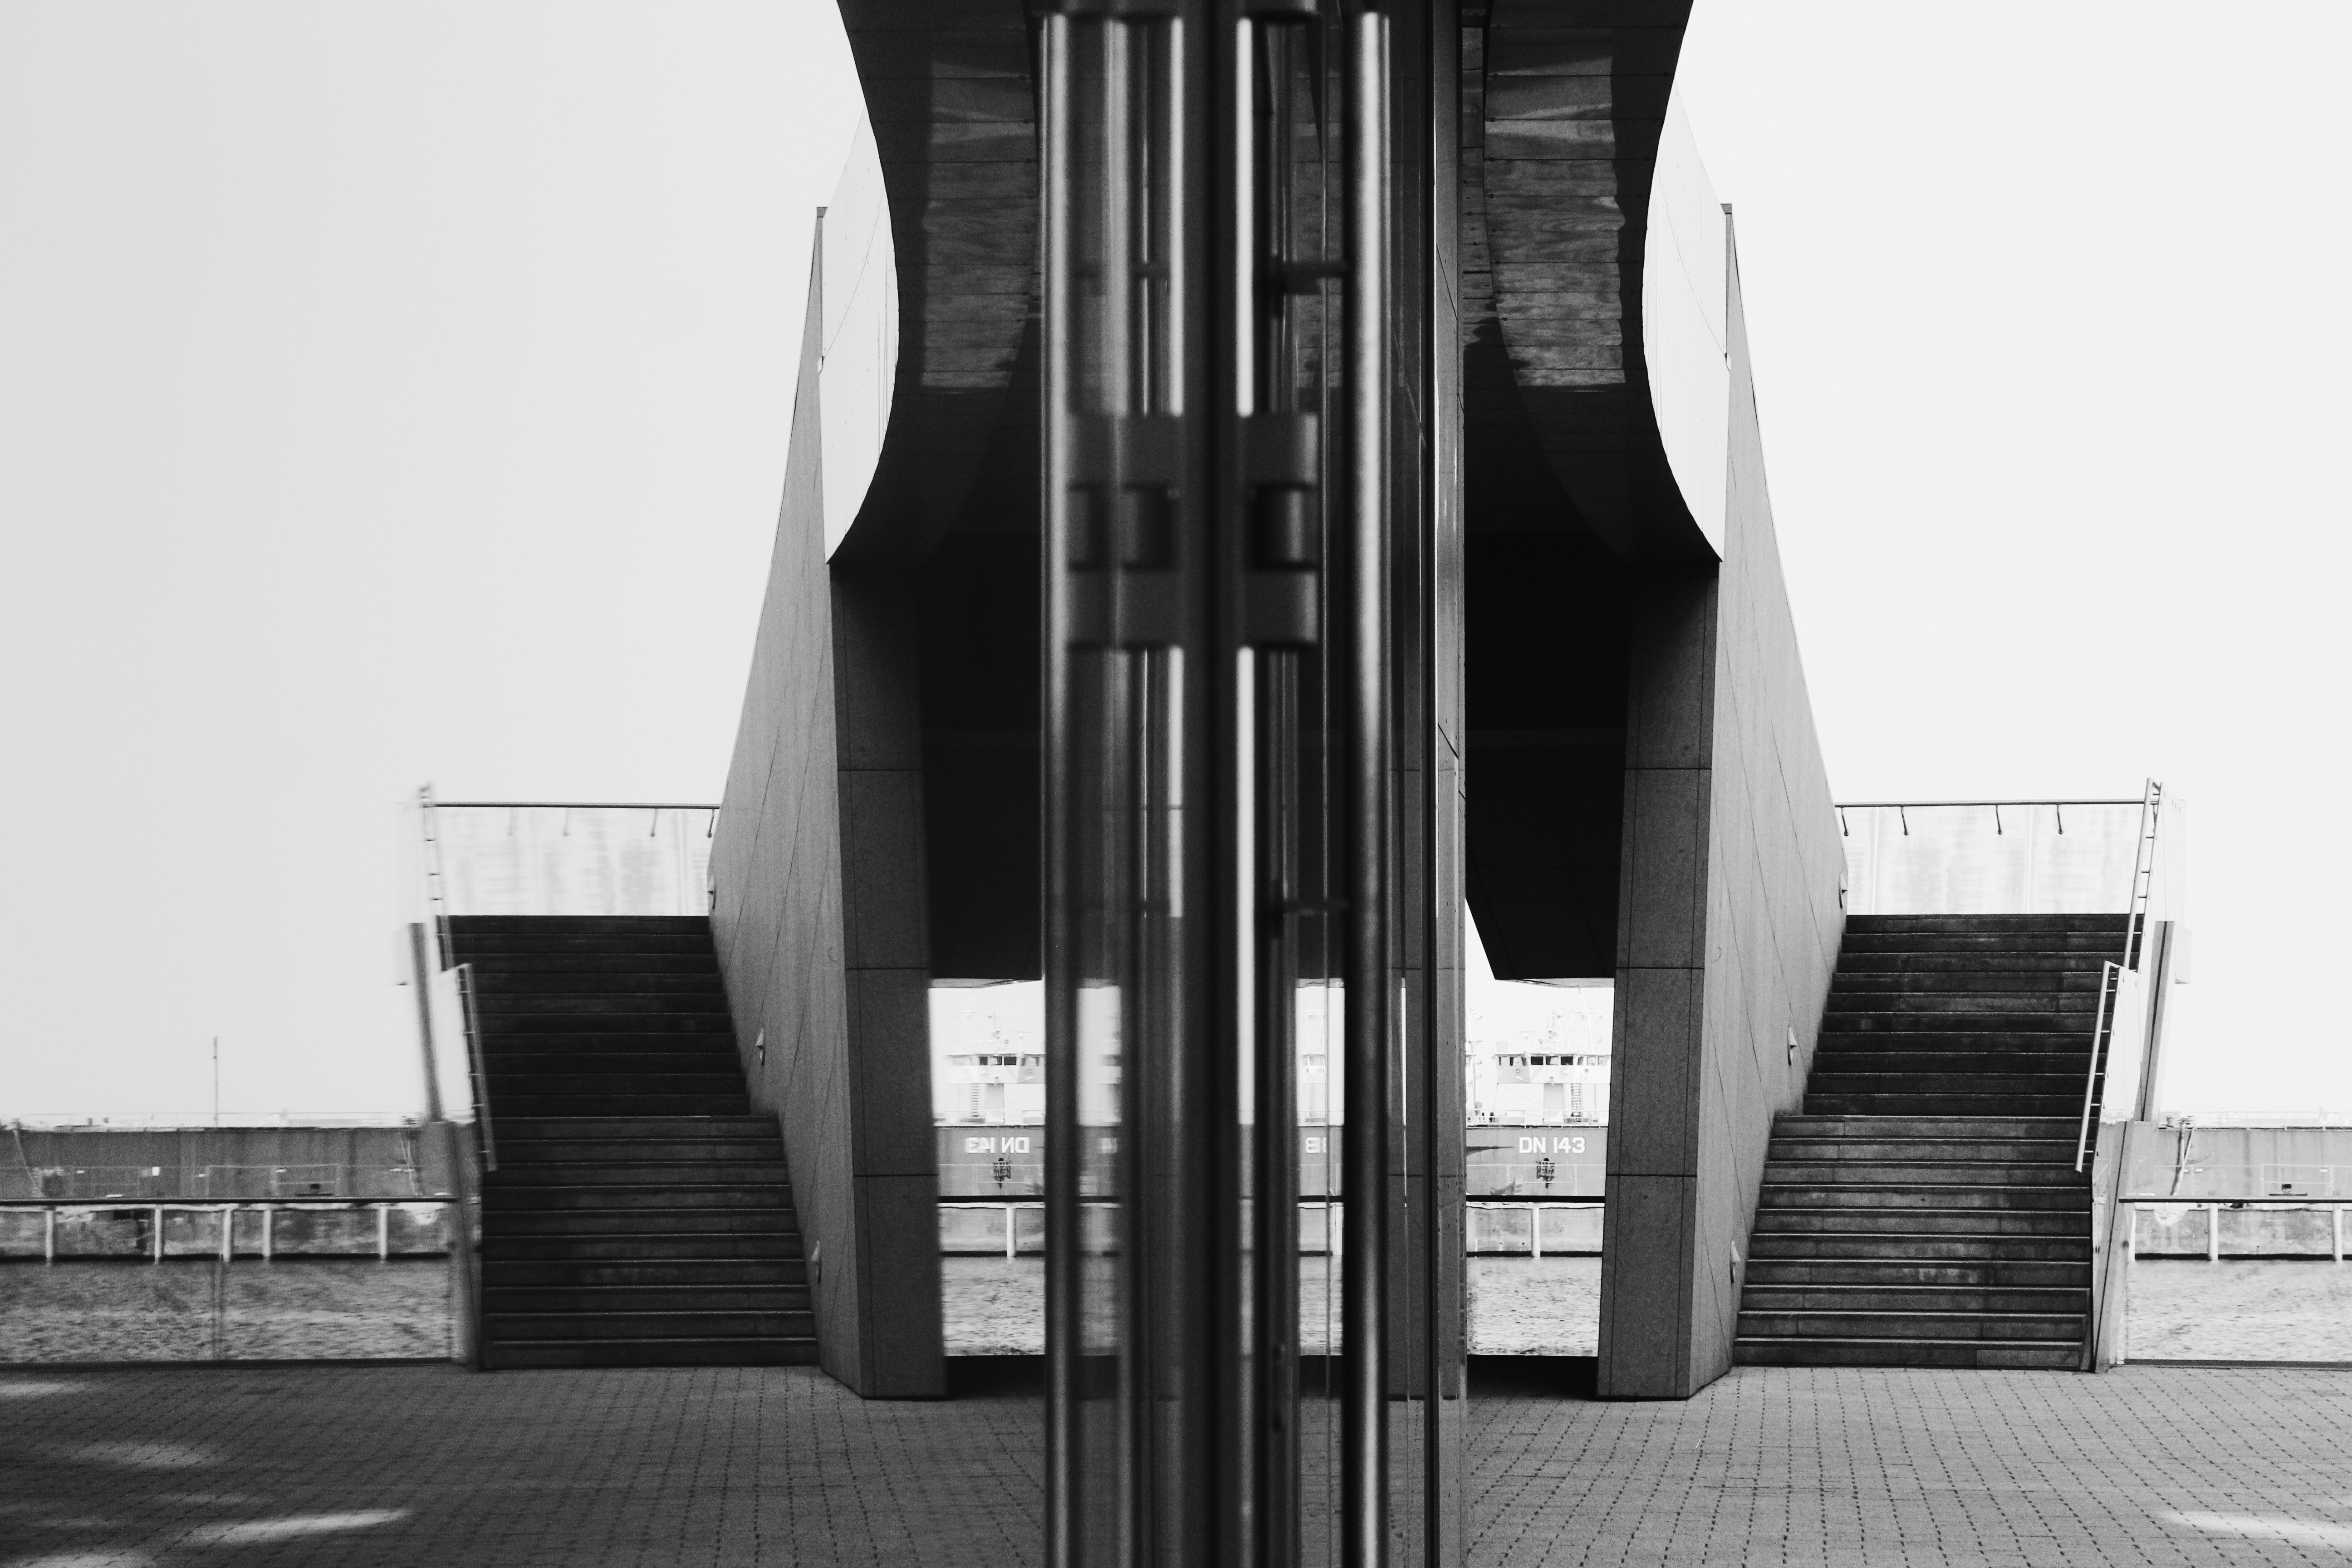
black, white, architecture, black and white, monochrome, monochrome photography, line, building, urban area, facade, photography, brutalist architecture, house, style, symmetry, stairs, city, column, door